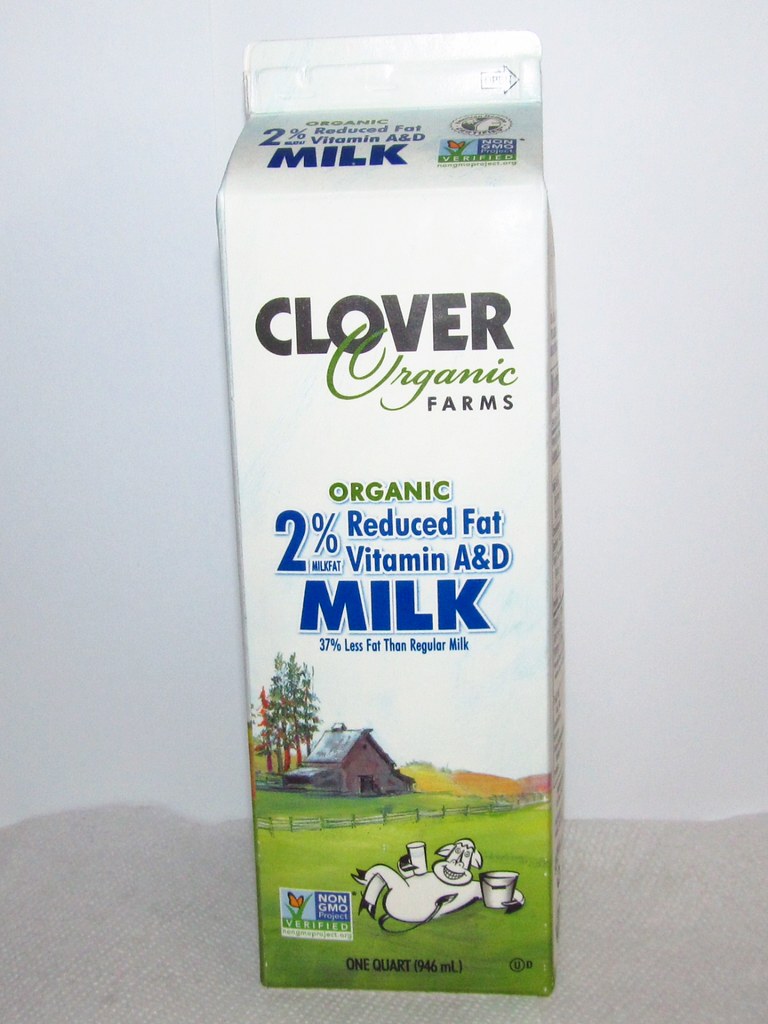
Waste category: cardboard